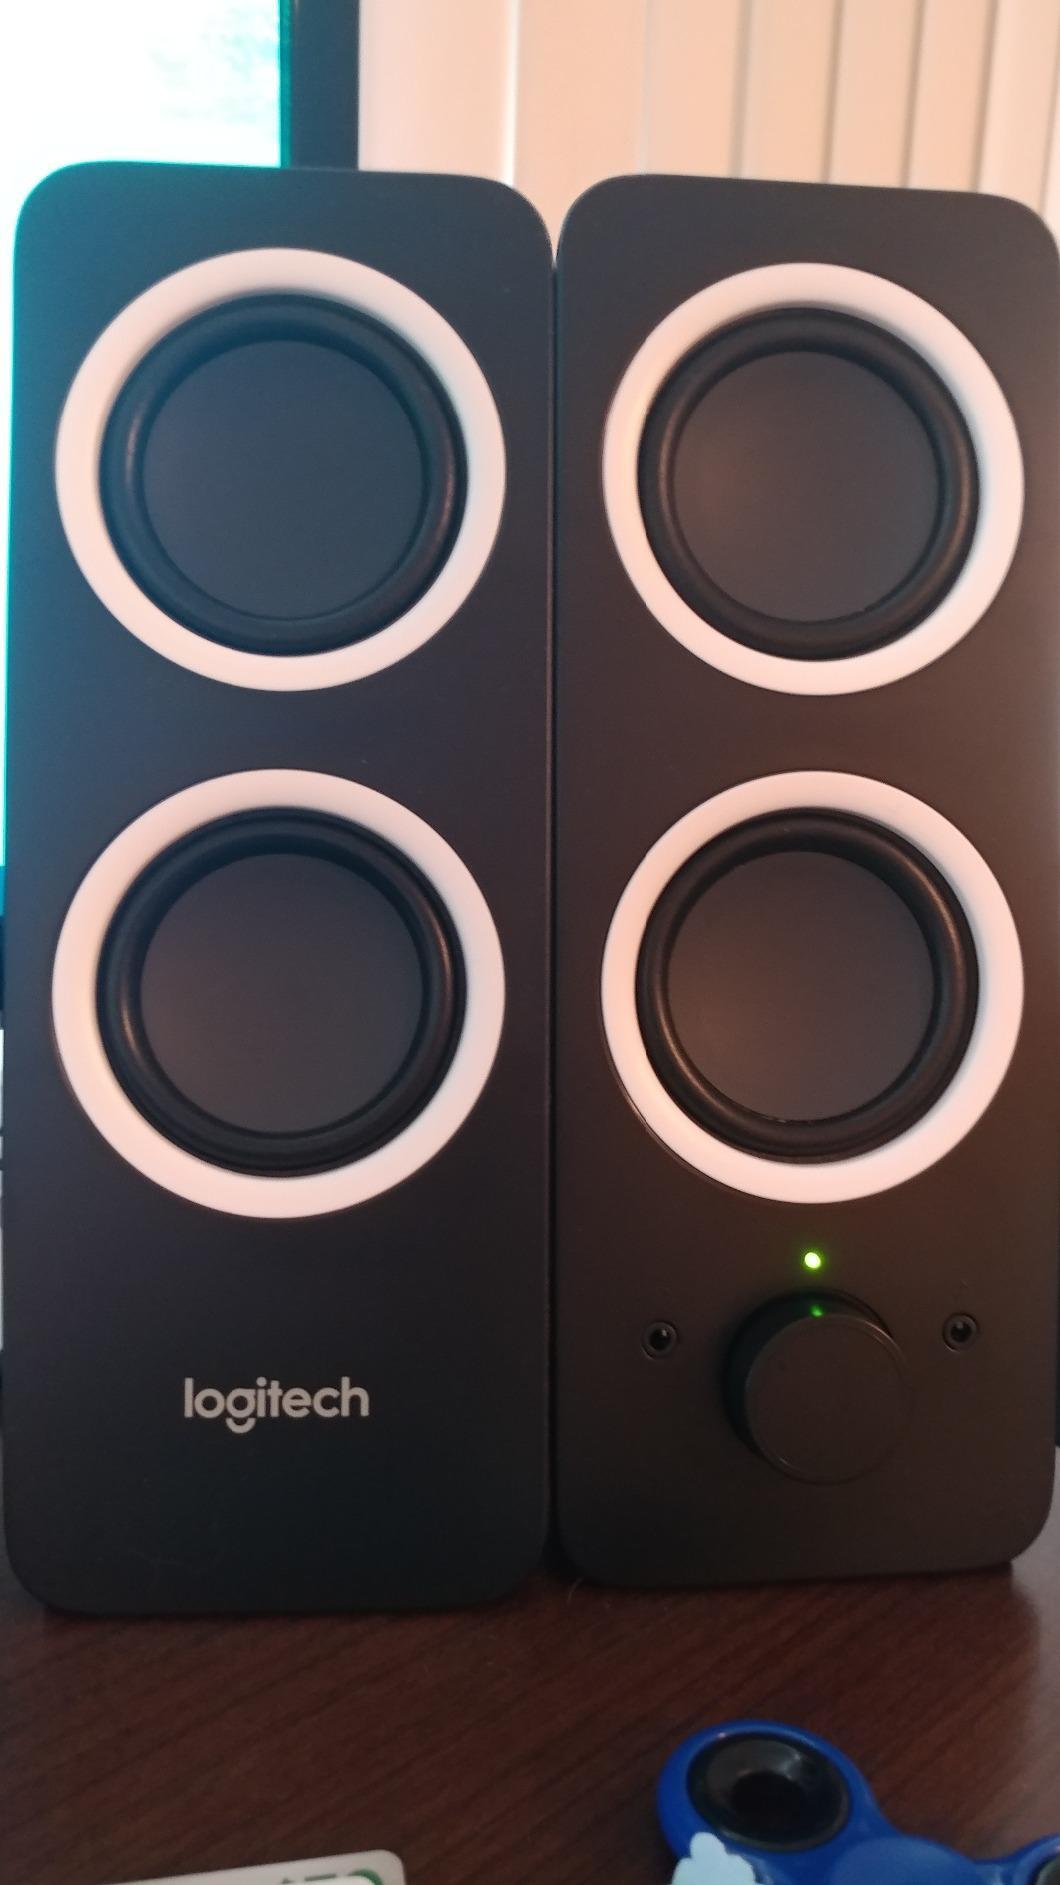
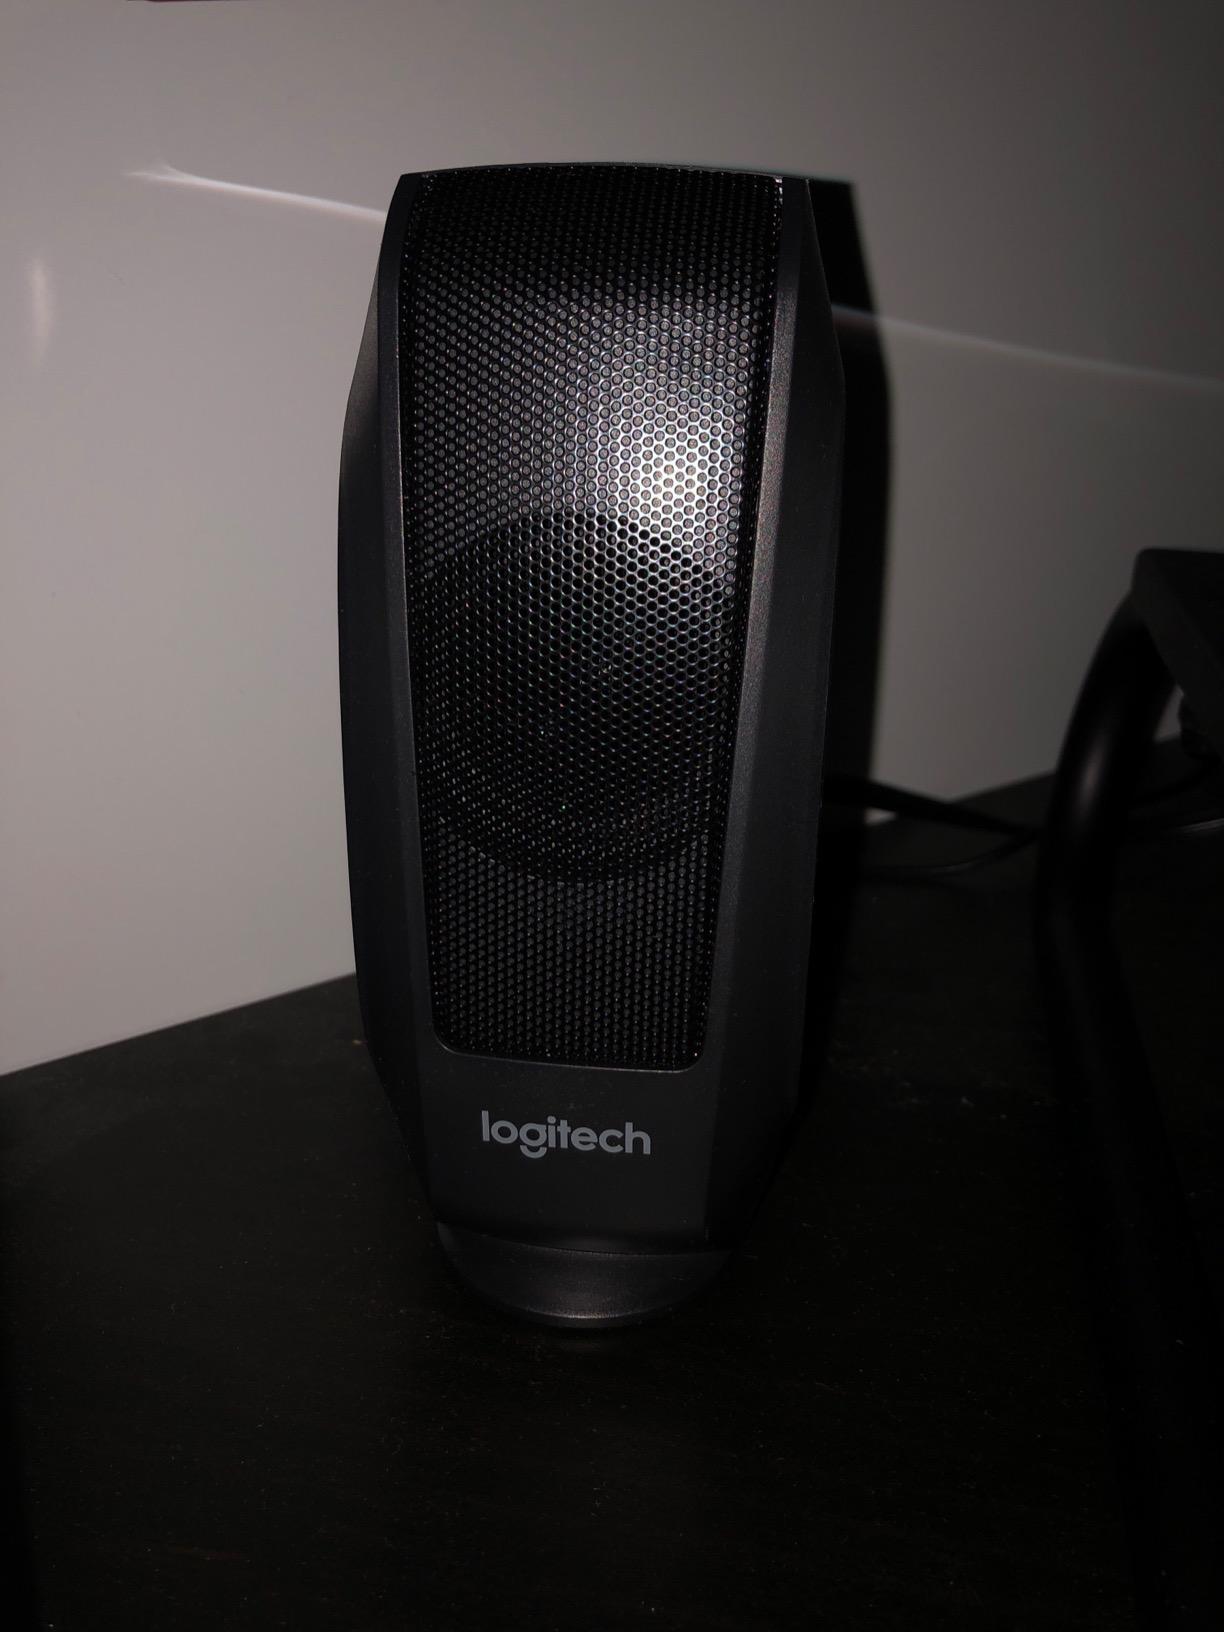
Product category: speaker
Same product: no